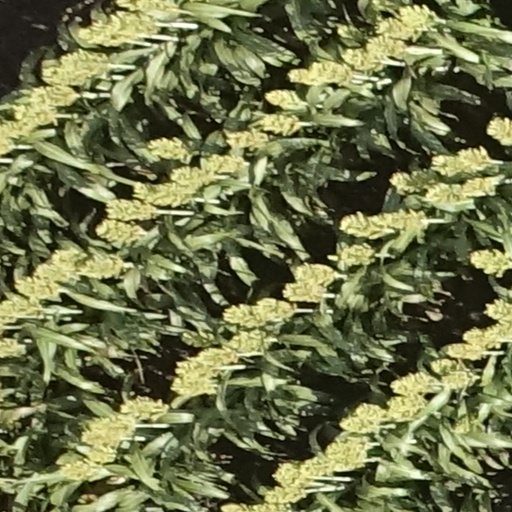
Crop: sorghum